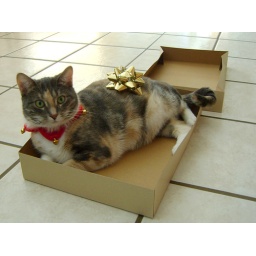
My bro's cat sits in a box on the kitchen floor